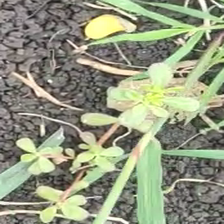
Weed species: Choti_dudhi_(Euphorbia_hirta)